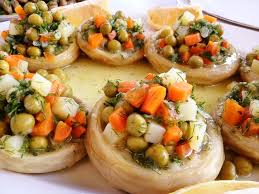
Yemek: enginar